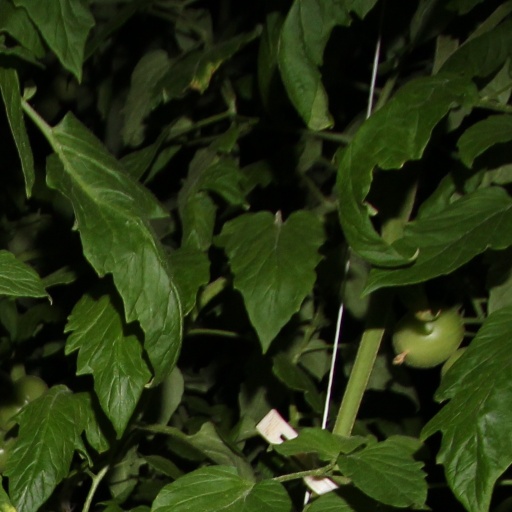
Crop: tomato